Nur al-Din Zengi

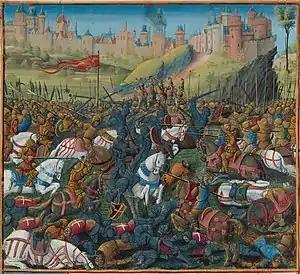
Nūr-ad-Din's victory at the Battle of Inab, 1149. Illustration from the "Passages d'outremer", .

In 1148, the Second Crusade arrived in Syria, led by Louis VII of France and Conrad III of Germany. Nur ad-Din's victories and the Crusaders' losses in Asia Minor however had made the recovery of Edessa – their original goal – practically impossible. Given that Aleppo was too far off from Jerusalem for an attack and Damascus, recently allied with the Kingdom of Jerusalem against Zengi, had entered into an alliance with Nur ad-Din, the Crusaders decided to attack Damascus, the conquest of which would preclude a combination of Jerusalem's enemies. Mu'in ad-Din threatened to turn the city over to Nur ad-Din if he was unable to defend it, but the crusader siege collapsed after only four days.